Central School of Art and Design

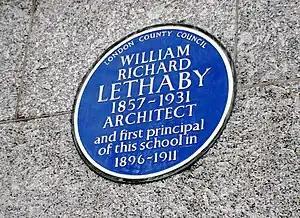
The blue plaque in memory of William Richard Lethaby, placed on the Southampton Row façade of the Central School of Arts and Crafts building in 1957

The school was at first housed in Morley Hall, rented from the Regent Street Polytechnic. In 1908 it moved to purpose-built premises in Southampton Row, in the London Borough of Camden. In the same year the Royal Female School of Art, established in 1842, was merged into the school.